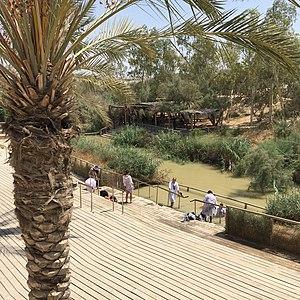
Jésus-Christ, le Christ ou simplement Christ est le nom donné par l'ensemble des chrétiens à Jésus de Nazareth, qu'ils considèrent comme le Messie, « l’oint du Seigneur » annoncé par l'Ancien Testament du judaïsme, mort et ressuscité pour le salut des hommes. La plupart des chrétiens reconnaissent Jésus-Christ comme le Fils unique de Dieu et comme l'une des trois personnes du Dieu trinitaire. Sa mère est Marie de Nazareth.